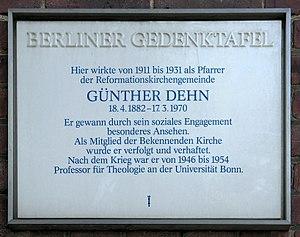
Günther Carl Dehn est un pasteur évangélique allemand, spécialiste de théologie pratique. Se qualifiant de socialiste religieux sous la république de Weimar, il sera conduit plus tard, sous le régime nazi, à prendre en charge les formations clandestines organisées par l’Église confessante dans la région de Berlin. Auparavant, dans les années 1931-1932, l’affaire Dehn l’avait rendu célèbre dans toute l’Allemagne et fait de lui l’une des premières victimes des virulentes campagnes de dénigrement nationalistes et national-socialistes menées dans les dernières années de la république de Weimar à l’encontre d’intellectuels critiques. Après 1945, il fut titulaire de la chaire de théologie pratique à l’université de Bonn.